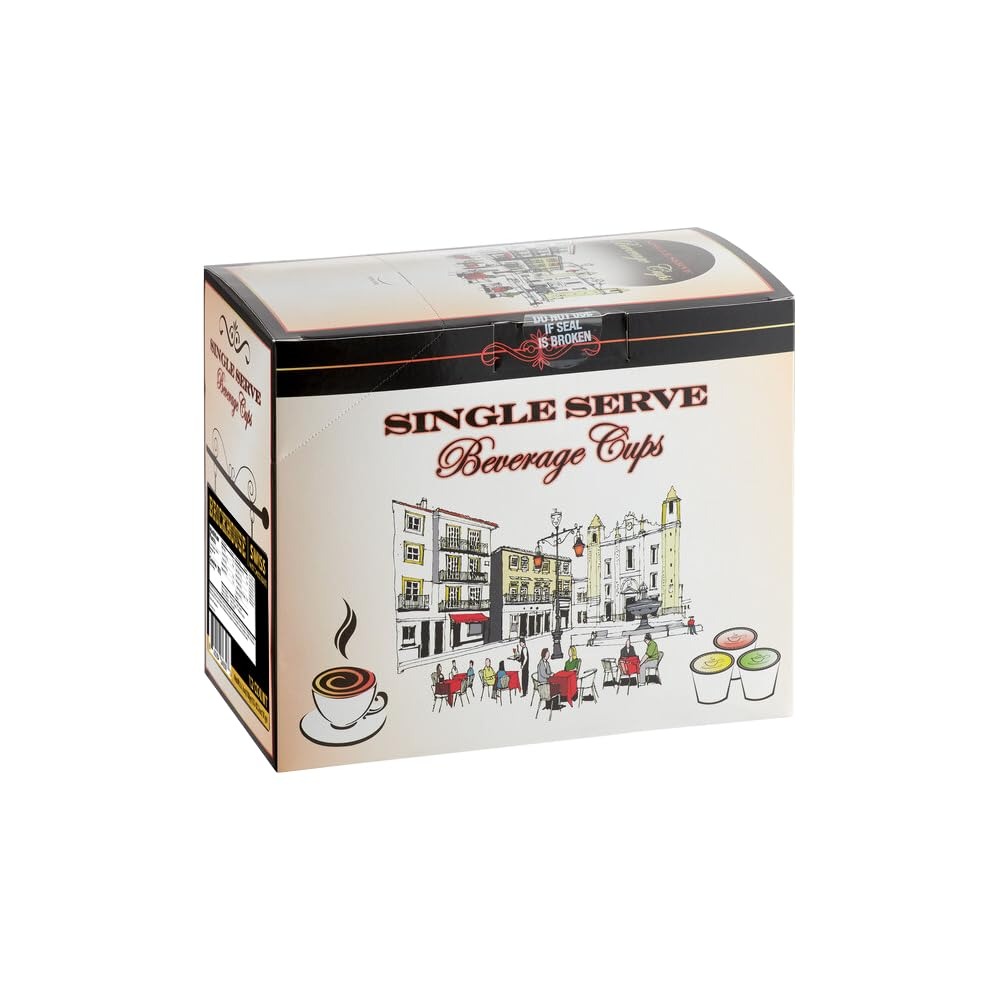
Item Name: Brickhouse Single Serve, Swiss Hot Chocolate (12 Count)
Bullet Point 1: Premium Hot Chocolate Single Serve Cups
Bullet Point 2: Rich and Velvety Cocoa Flavor
Bullet Point 3: Easy-to-Use Pods for Quick Brewing
Bullet Point 4: Made with High-Quality Ingredients
Bullet Point 5: Creamy and Decadent Texture
Bullet Point 6: Ideal for Cozy Nights and Office Breaks
Bullet Point 7: Eco-Friendly, Recyclable Packaging
Bullet Point 8: Elevate Your Hot Chocolate Experience!
Product Description: Introducing our Swiss Hot Chocolate Single Serve Cups – the epitome of convenience for your daily indulgence. Elevate your hot chocolate experience to new heights with the luxurious richness and velvety smoothness of Swiss chocolate craftsmanship, now conveniently packaged in single-serve cups. Crafted with precision and care, each cup delivers a decadent blend of premium ingredients, ensuring that every sip envelops your senses in a symphony of flavor and comfort. Whether you're craving a moment of indulgence to start your day or seeking a cozy treat to unwind in the evening, our Swiss Hot Chocolate Single Serve Cups are the perfect choice. Plus, with the convenience of single-serve cups, you can enjoy the perfect cup of hot chocolate anytime, anywhere, with minimal effort and no mess. Simply pop a cup into your compatible brewing system, and in moments, you'll be savoring the exquisite taste of Swiss chocolate bliss. Treat yourself to the ultimate indulgence and experience the unparalleled satisfaction of Swiss Hot Chocolate Single Serve Cups. Revel in the richness, delight in the convenience, and elevate your hot chocolate ritual to a whole new level of luxury.
Value: 1.0
Unit: Count

Price: 9.99